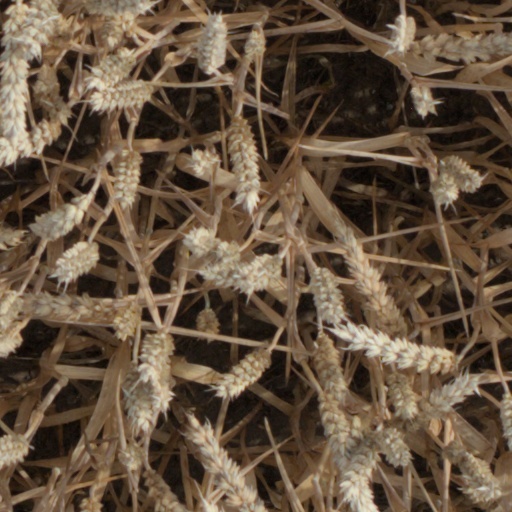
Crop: wheat